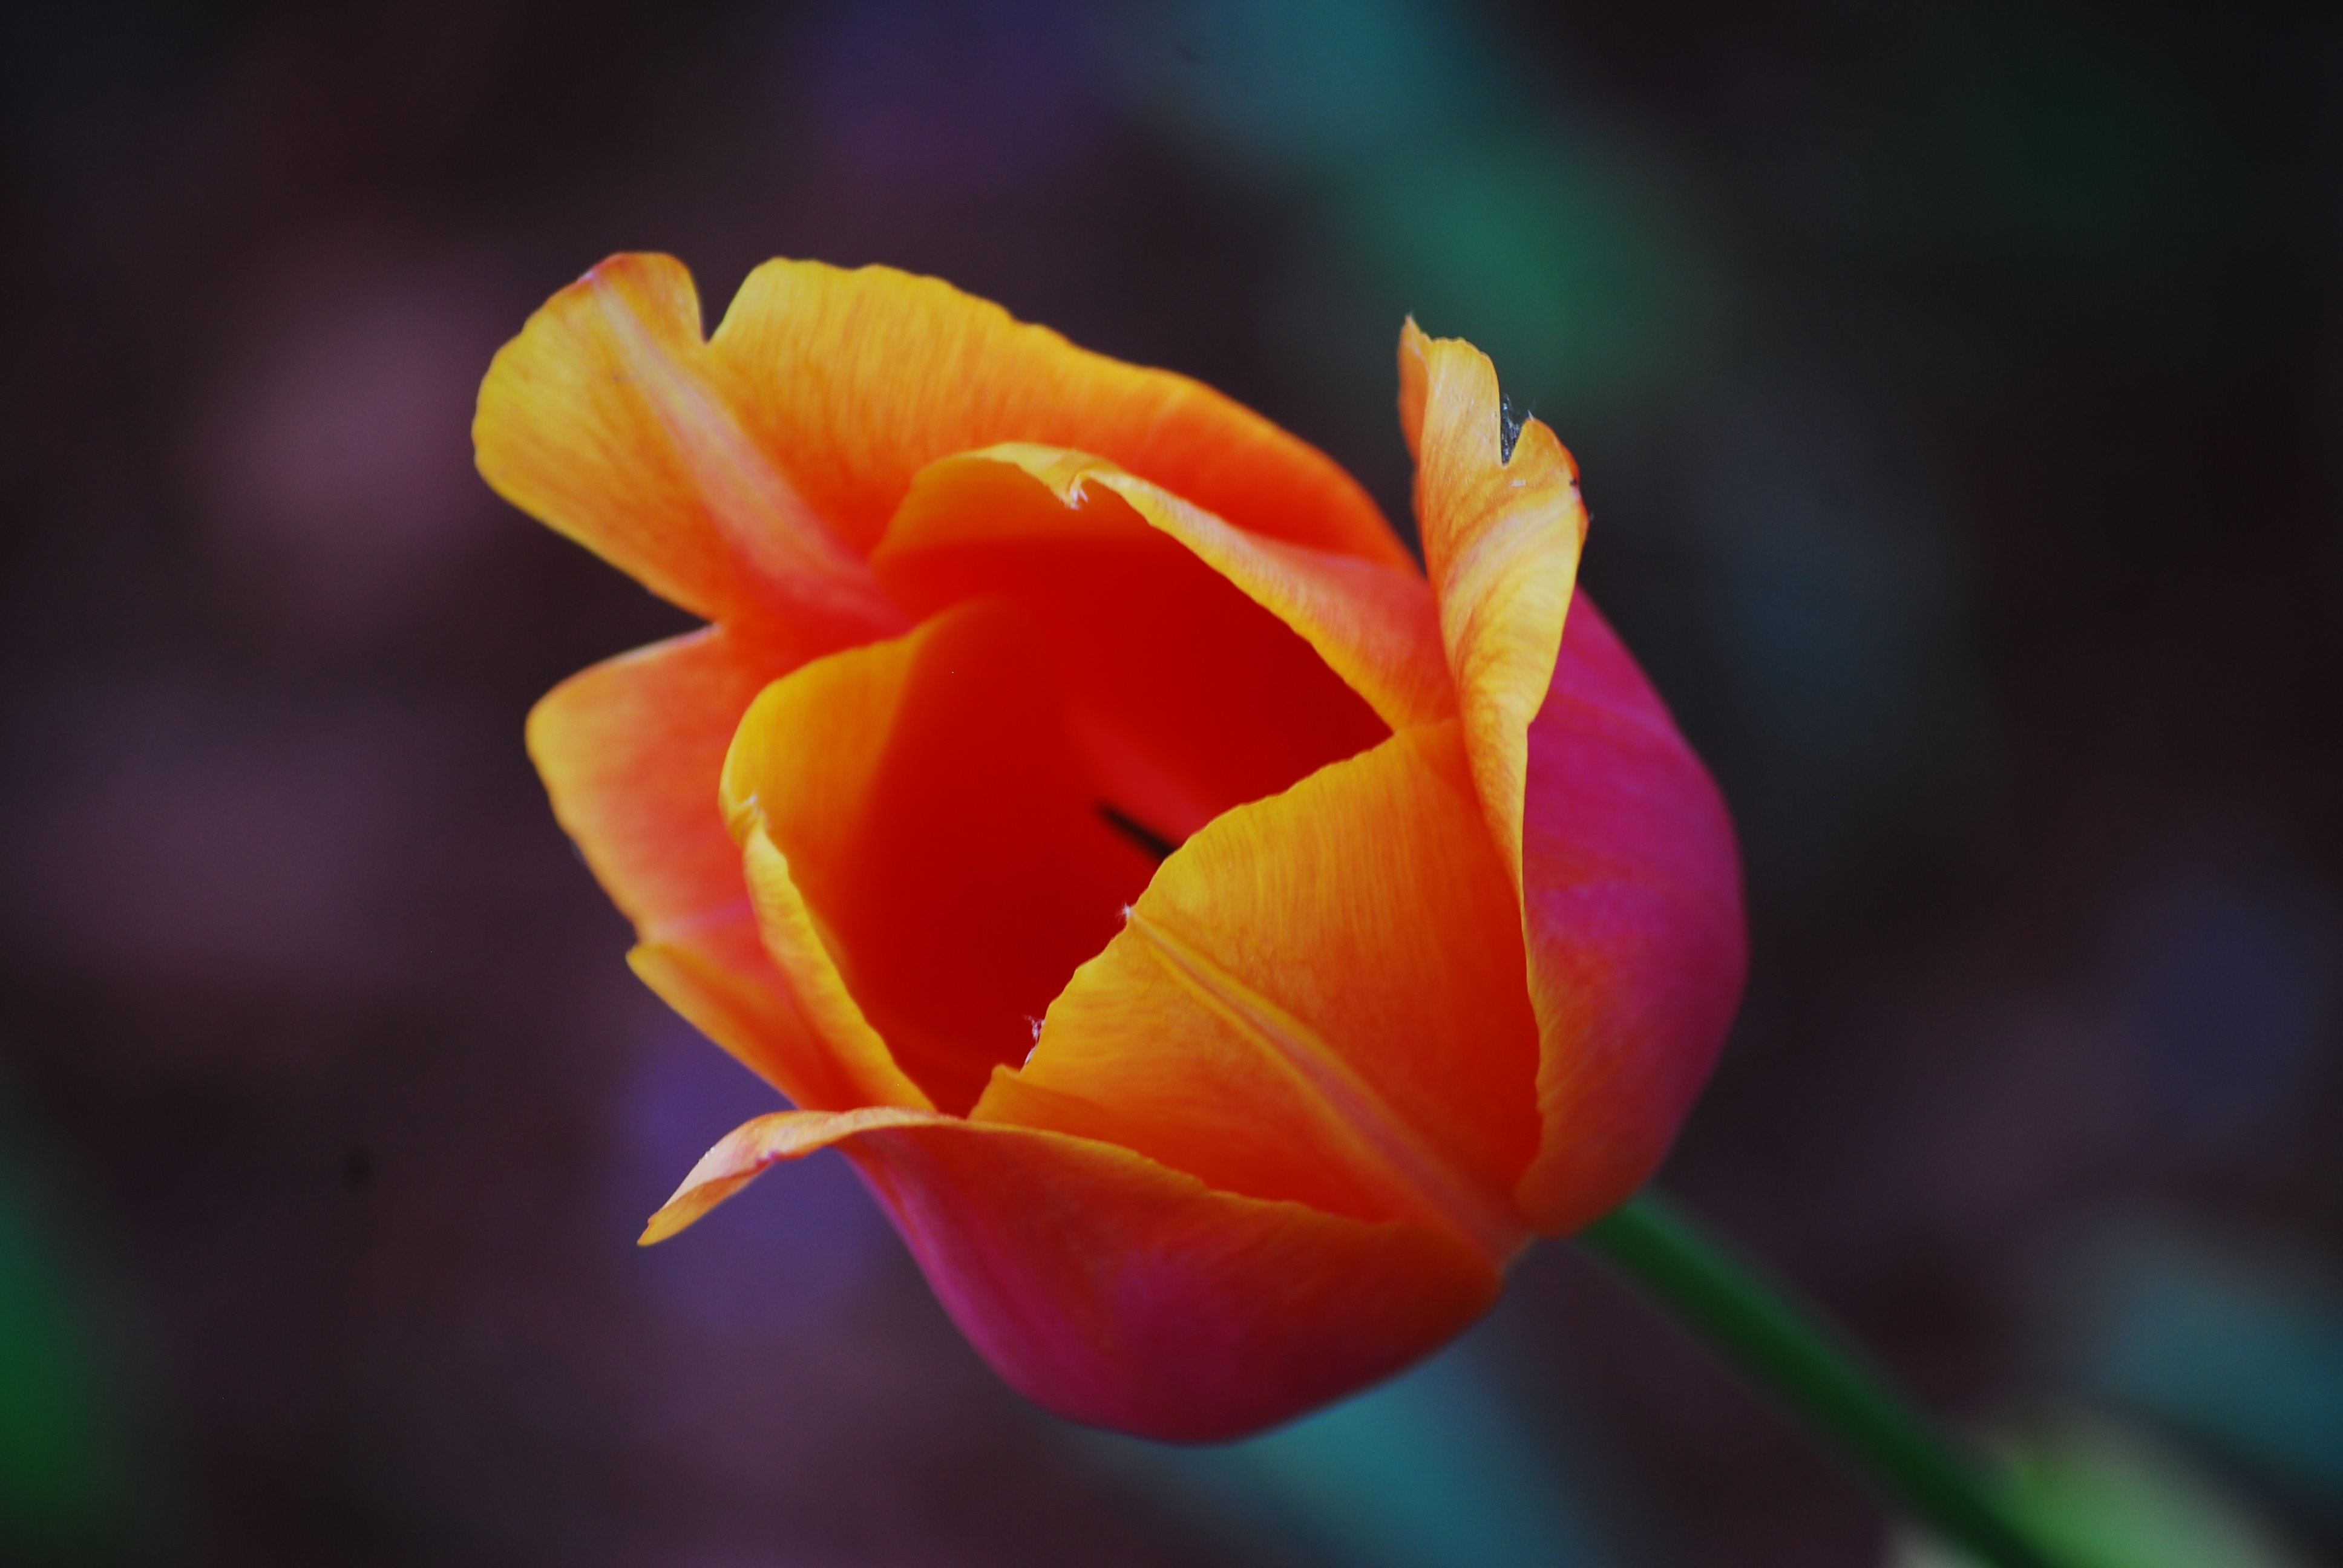
nature, blossom, plant, photography, flower, petal, bloom, summer, tulip, orange, spring, color, natural, fresh, yellow, garden, flora, close up, bright, vibrant, macro photography, flowering plant, plant stem, land plant